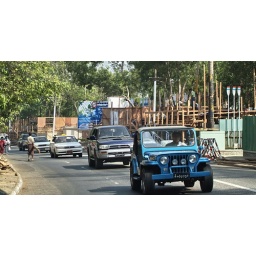
carrying wood for building pavilions to play water in front of boat-club, Inya Street, Yangon.